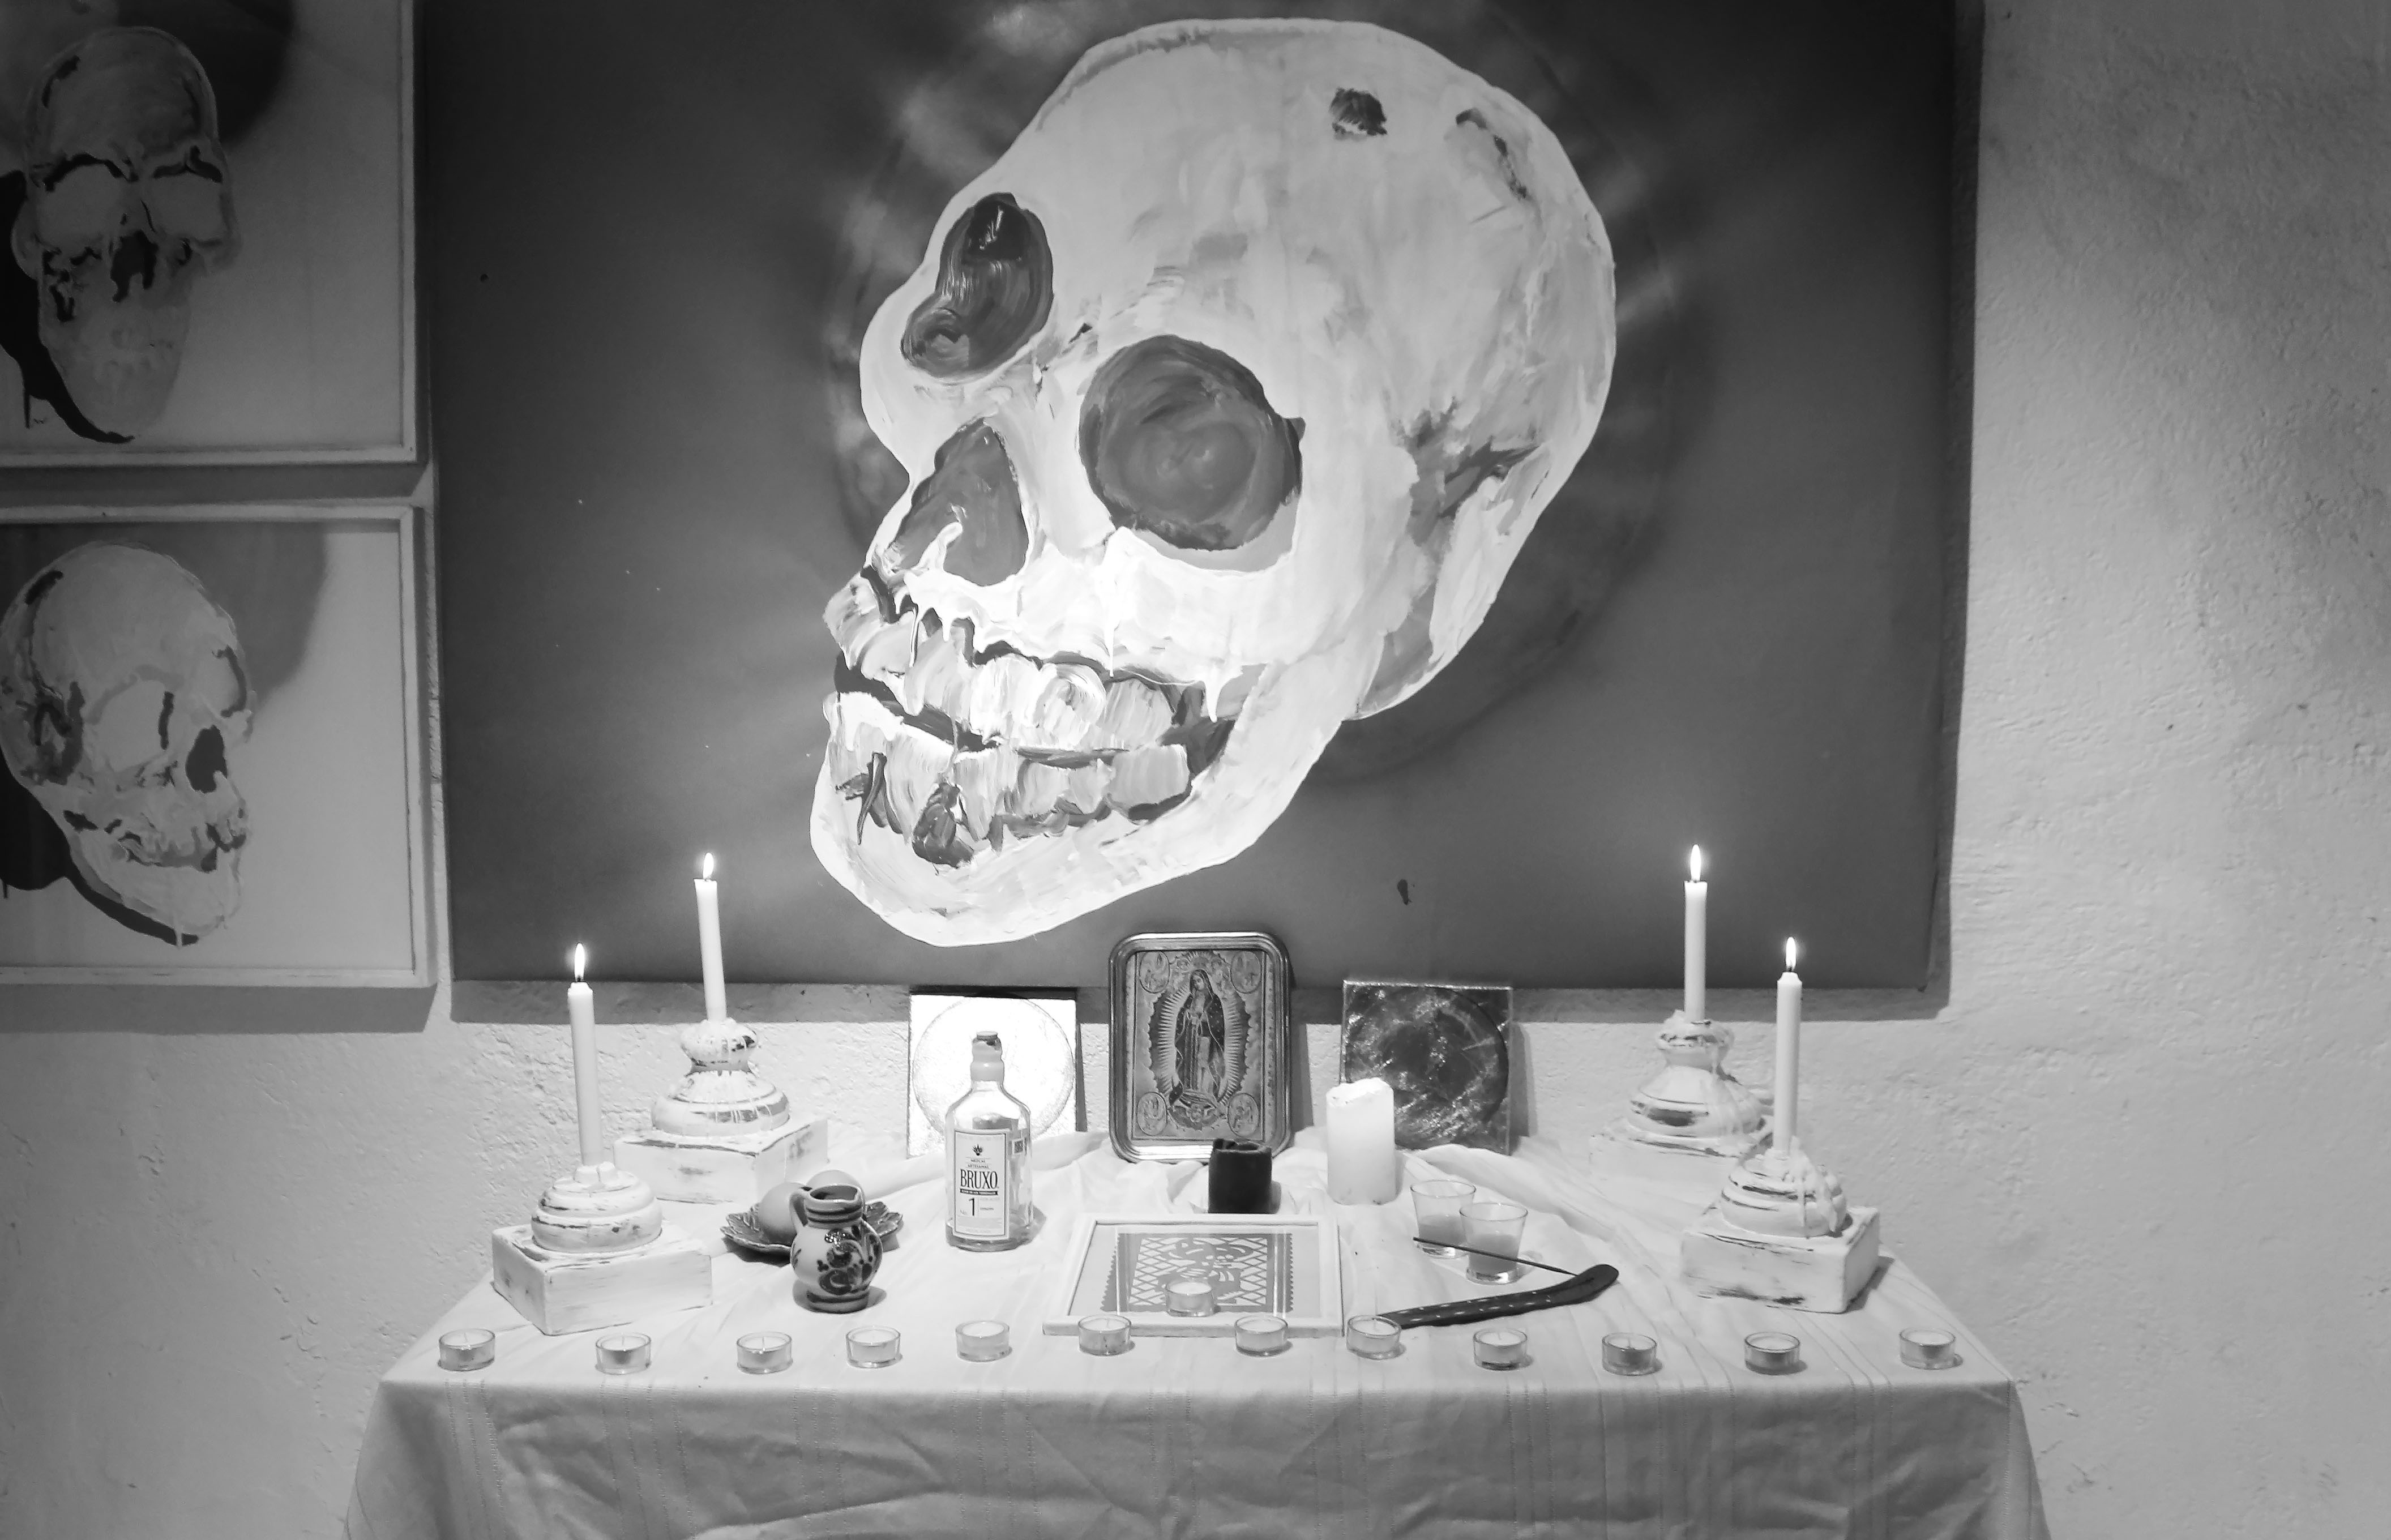
black and white, white, europe, black, monochrome, skull, barcelona, bone, art, illustration, mexico, head, day of the dead, monochrome photography, medical imaging